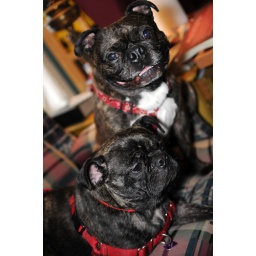
The boys in a chair